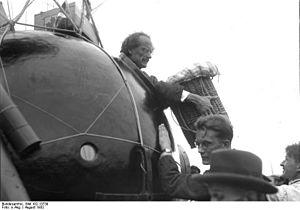
Auguste Piccard, né à Bâle le 28 janvier 1884 et mort à Chexbres le 24 mars 1962, est un physicien, aéronaute et océanaute suisse.